Evgeni Nabokov

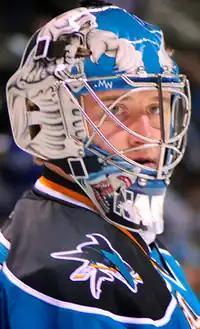
Nabokov with the Sharks in 2008

Nabokov played in his second NHL All-Star Game on January 27, 2008. He stopped all eight shots that came at him, marking the first time since Nikolai Khabibulin's period in the 2002 game that a goalie played an All-Star period where no goals were scored. He secured the scoreless period when he blocked both of Ilya Kovalchuk’s shots in the last minute of the second period. On May 4, during game six of the 2008 NHL Playoffs Western Conference Semi-Finals, Nabokov made what has been called one of the best glove saves in decades, when he saved a shot from Brad Richards of the Dallas Stars by sliding over from the other side of the post and gloving the puck. The save was reviewed for several minutes before making it clear Nabokov saved it before it went over the goal line. The game, which ended in a Dallas victory, lasted for four overtime periods and is the eighth longest game in the league's history.